Castles in Great Britain and Ireland

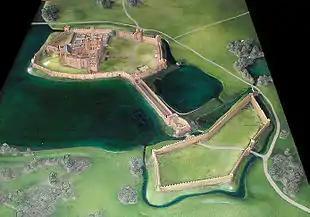
A reconstruction of the palatial Kenilworth Castle in England around 1575

In the south of England private castles were being built by newly emerging, wealthy families; like the work at Windsor, these castles drew on the architectural themes of earlier martial designs, but were not intended to form a serious defence against attack. These new castles were heavily influenced by French designs, involving a rectangular or semi-rectangular castle with corner towers, gatehouses and moat; the walls effectively enclosing a comfortable courtyard plan not dissimilar to that of an unfortified manor. Bodiam Castle built in the 1380s possessed a moat, towers and gunports but, rather than being a genuine military fortification, the castle was primarily intended to be admired by visitors and used as a luxurious dwelling – the chivalric architecture implicitly invoking comparisons with Edward I's great castle at Beaumaris.